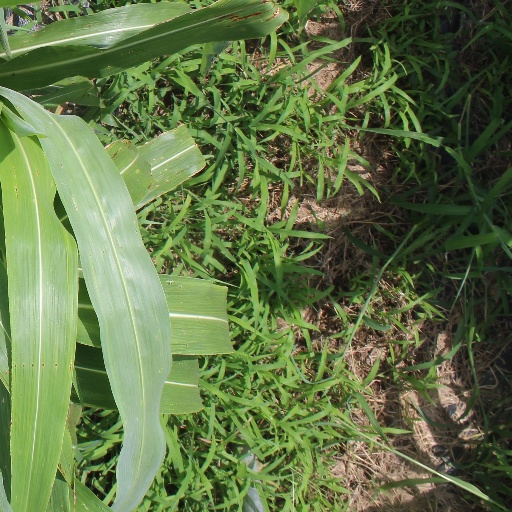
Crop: sorghum